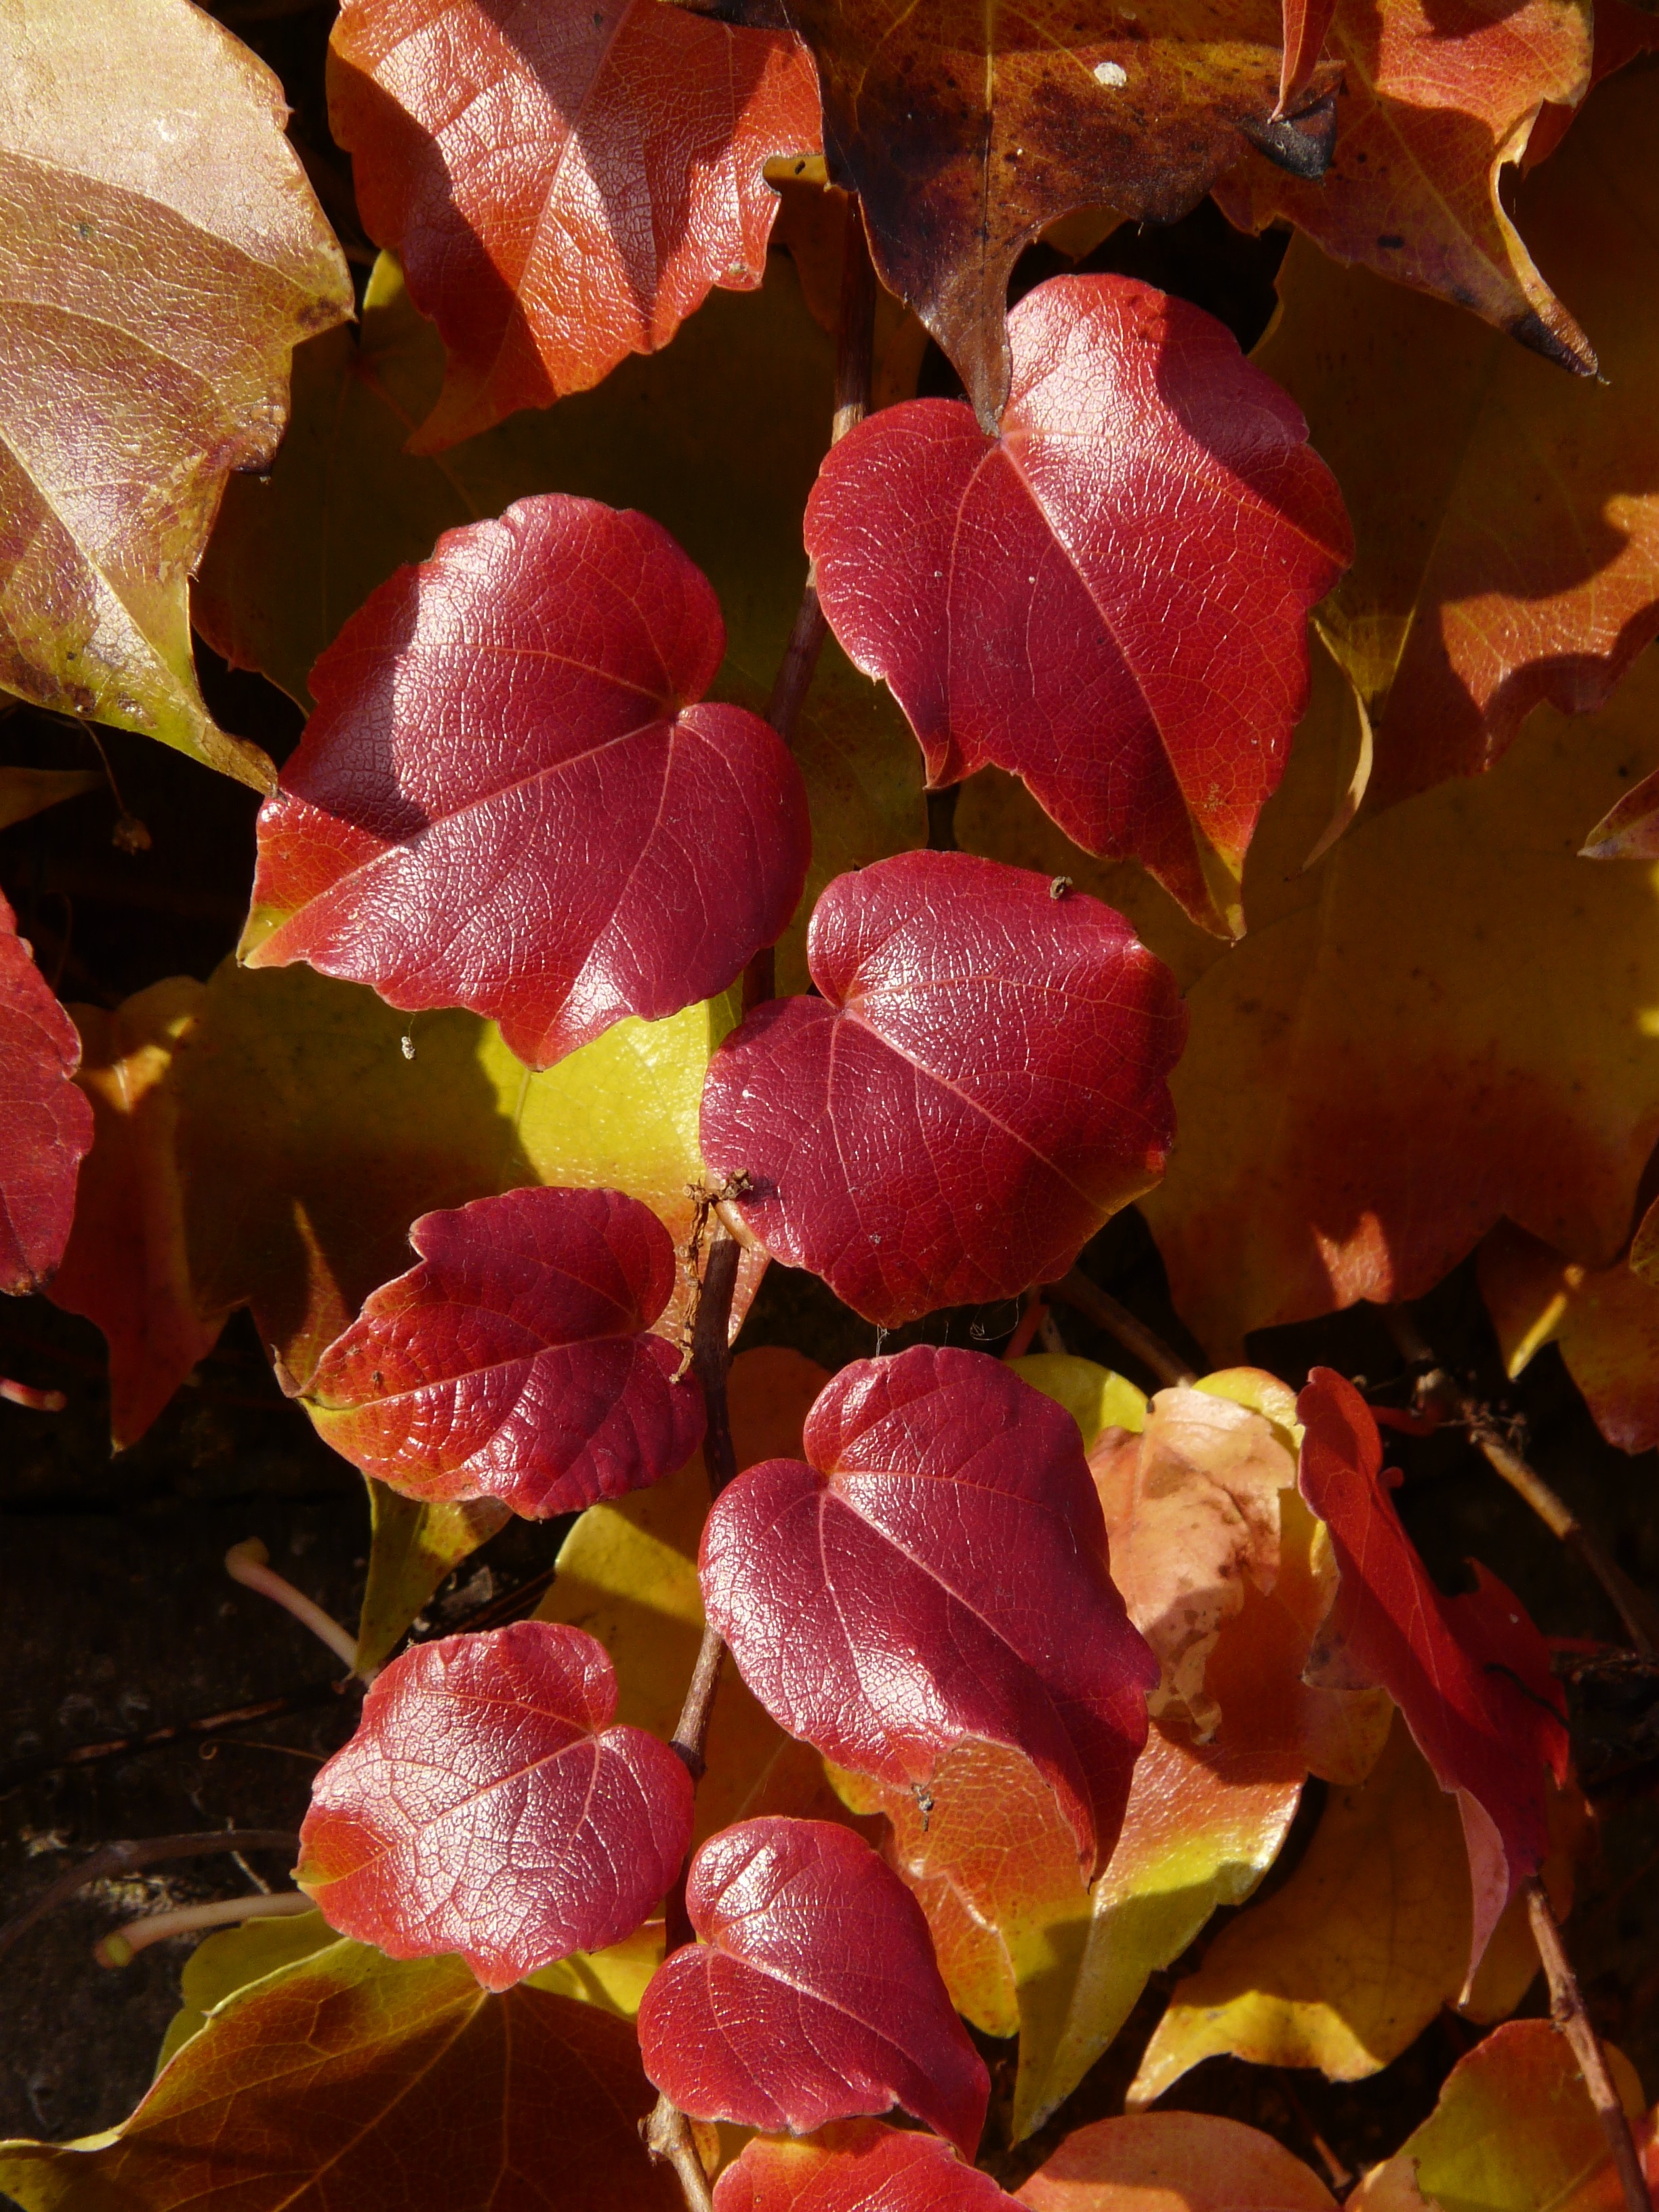
plant, vine, photography, leaf, flower, petal, red, autumn, botany, pink, flora, season, coloring, leaves, fall foliage, macro photography, vine leaves, wine partner, flowering plant, vitis, wild vine, vitis vinifera, land plant, wild grape vine, genuine partner wine